Local Council of Women of Halifax

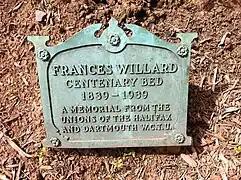
Frances Willard plaque and flower bed by the Halifax and Dartmouth Woman's Christian Temperance Union (1939), Halifax Public Gardens

In 1851 women were excluded from the vote in Nova Scotia. In 1870, Hannah Norris began to mobilize women into the public sphere through establishing the Woman’s Baptist Missionary Aid Society across the Maritimes. Following Frances Willard's visit to Halifax in 1878, Nova Scotia women organized local unions and a provincial Women’s Christian Temperance Union (WCTU). In 1884, the WCTU successfully lobbied for married women’s property legislation. In 1891 the WCTU officially endorsed the suffrage cause, the first major women's organization to support women's suffrage. Edith Archibald became the leader of the Maritime chapter of the WCTU the following year. (Women joined the WCTU "in numbers that greatly surpassed their participation in any other women's organization in the nineteenth century," making the WCTU "the first women's mass movement.") Two years later, in 1893, Edith Archibald and others made the first official attempt to have a suffrage bill for women property holders passed in Nova Scotia. The bill was passed by the legislature but quashed by Attorney General James Wilberforce Longley (who opposed unions and female emancipation for the twenty years he was in office).